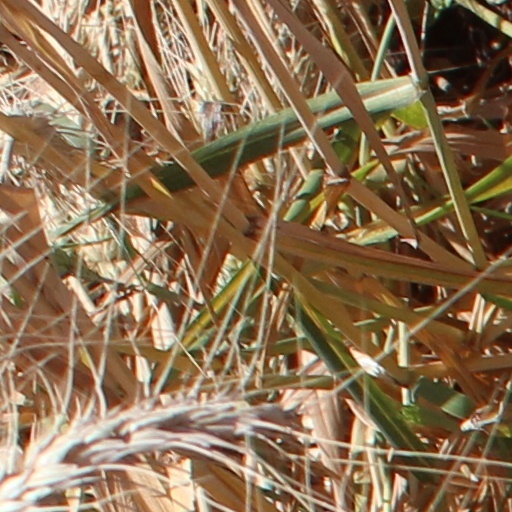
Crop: wheat